Huddle

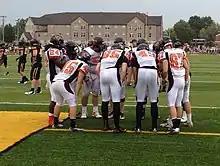
Baker Wildcats huddle up during a game

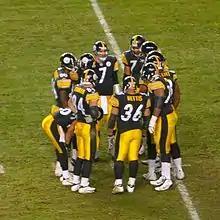
Pittsburgh Steelers in an NFL huddle. Offensive players gather in a rough circle out of hearing of the opposing defense to plan the next play.

In sport, a huddle is the action of a team gathering together, usually in a tight circle, to strategize, motivate or celebrate. It is a popular strategy for keeping opponents insulated from sensitive information, and acts as a form of insulation when the level of noise in the venue is such that normal on-field communication is difficult. Commonly the leader of the huddle is the team captain and it is the captain who will try to inspire other team members to achieve success. Similarly after an event a huddle may take place to congratulate one another for the team's success, or to commiserate a defeat. The term "huddle" can be used as a verb as in "huddling up."